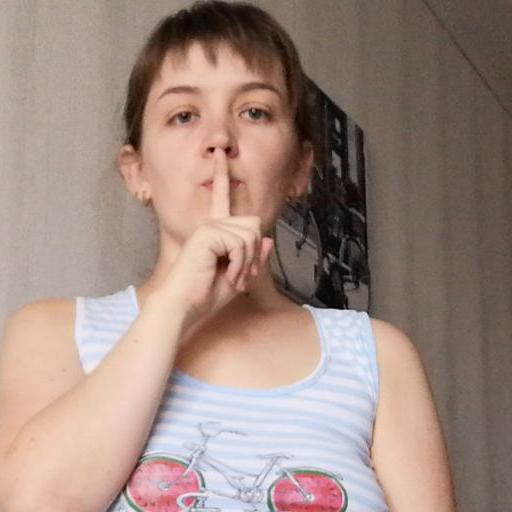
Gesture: mute